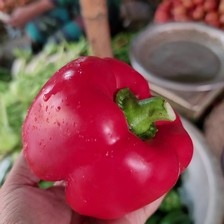
Label: capsicum